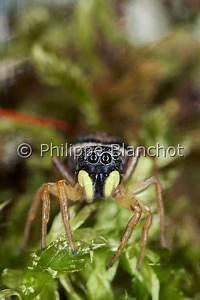
spider